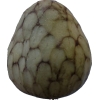
Label: cherimoya